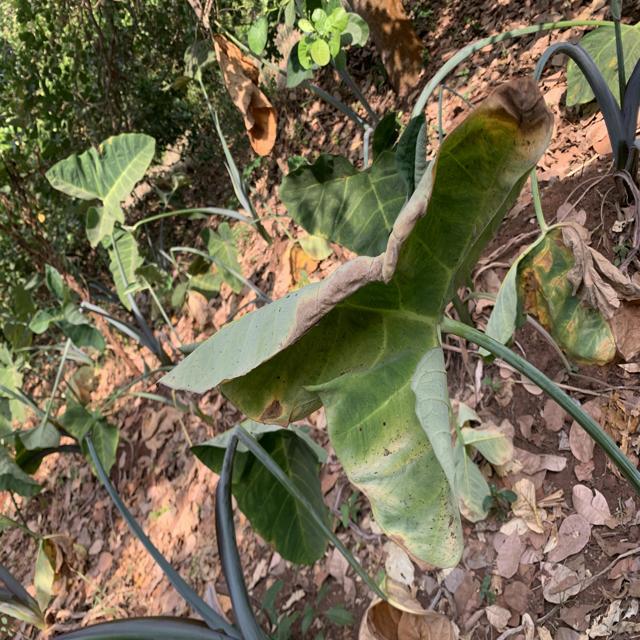
Label: Early_Blight